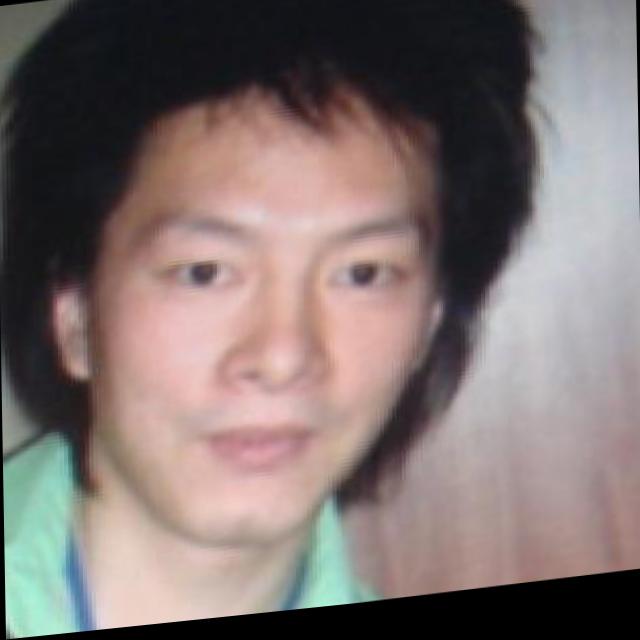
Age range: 21-44